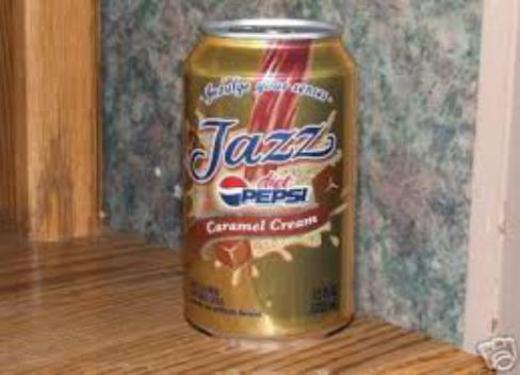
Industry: Food